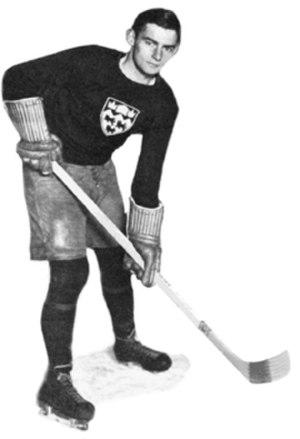
Kenneth Farmer est un joueur canadien de hockey sur glace. Lors des Jeux olympiques d'hiver de 1936, il remporte la médaille d'argent.